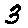
Label: 3